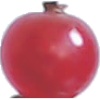
Label: redcurrant